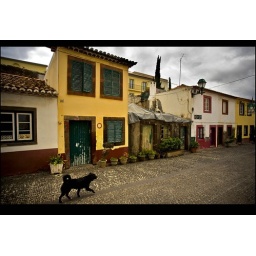
MADEIRA - Funchal. A black dog in the street. Photo; Heidi Voss-Nilsen